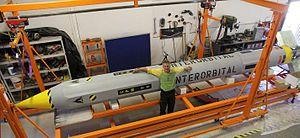
Olav Zipser est multiple champion du monde, entraîneur de nombreux champions du monde, lauréat du prix « Sports Emmy Award » et pionnier du parachutisme moderne.